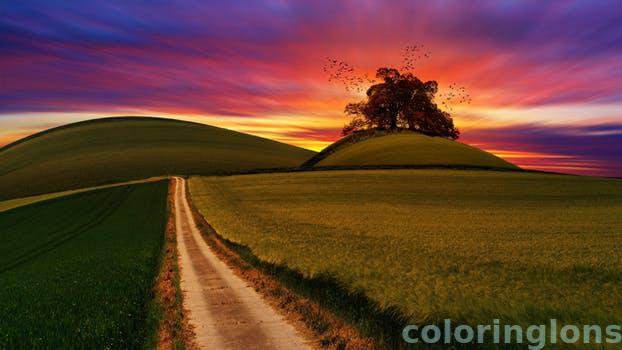
Label: Watermark